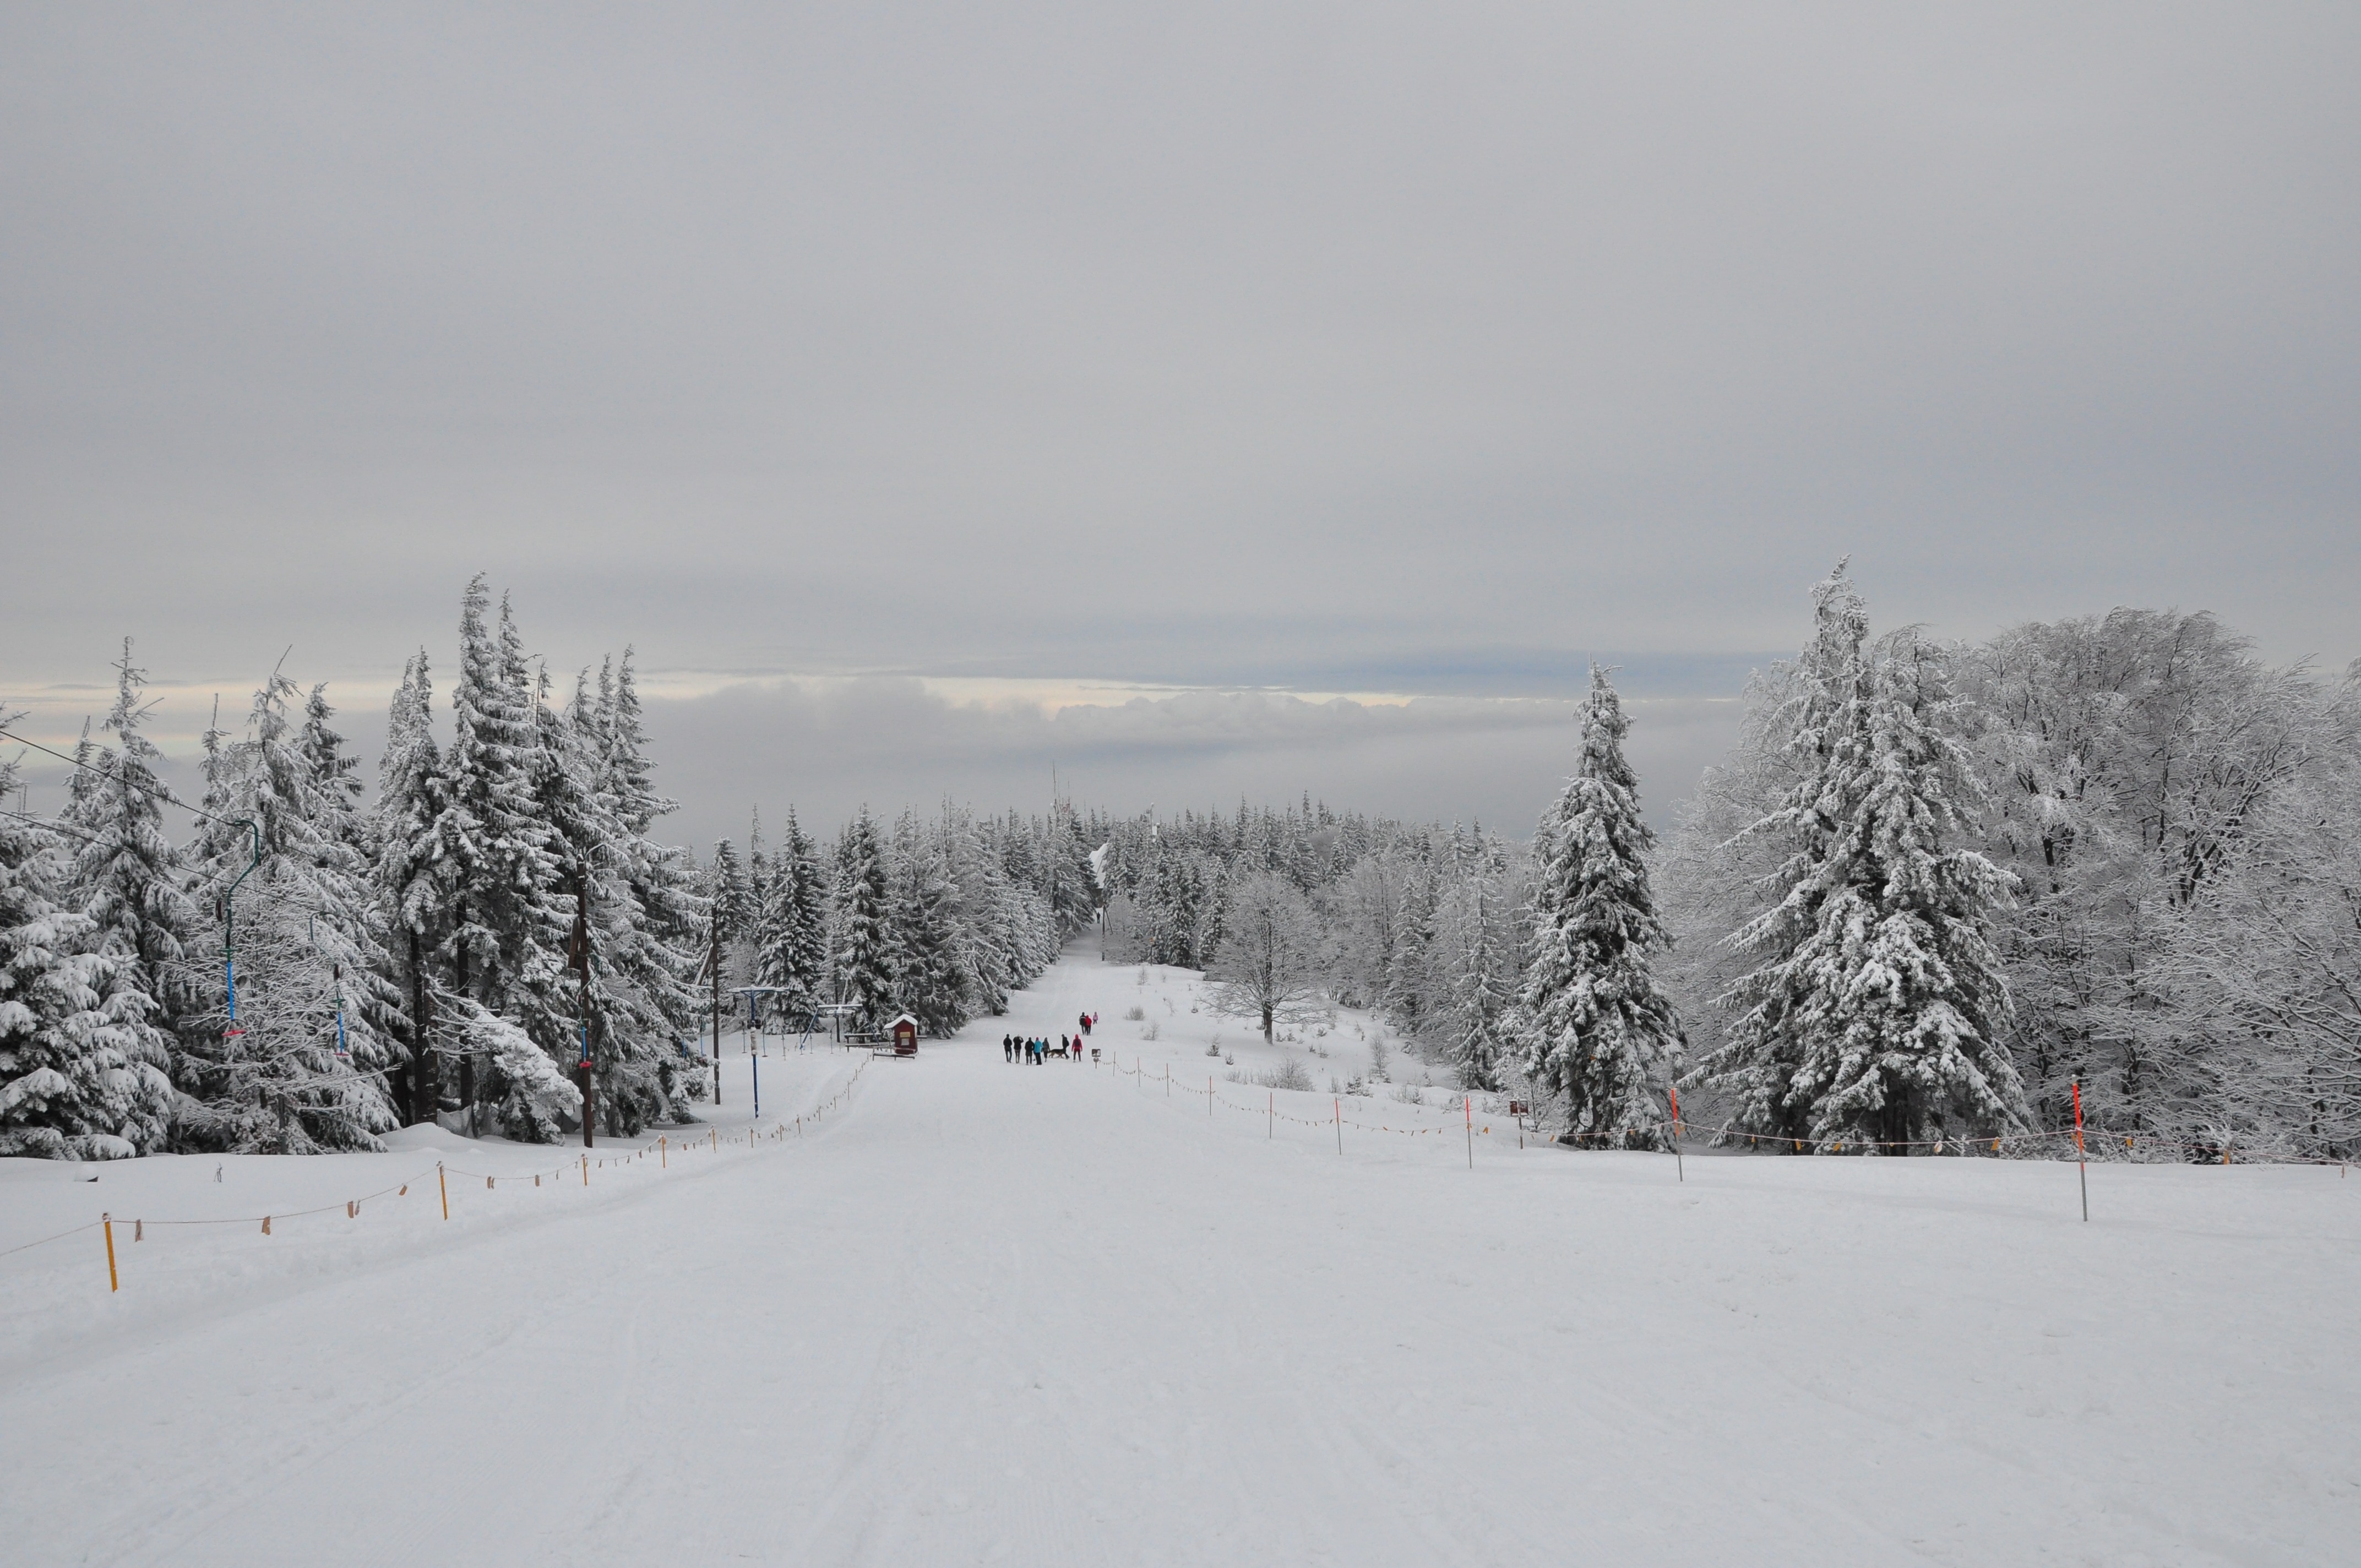
landscape, snow, winter, white, weather, season, one, mountains, poland, piste, freezing